Baqai Medical University

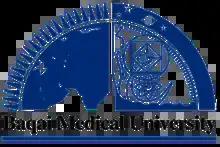

Baqai Medical University is a higher education institution located on M-9, Super Highway, Karachi, Pakistan.